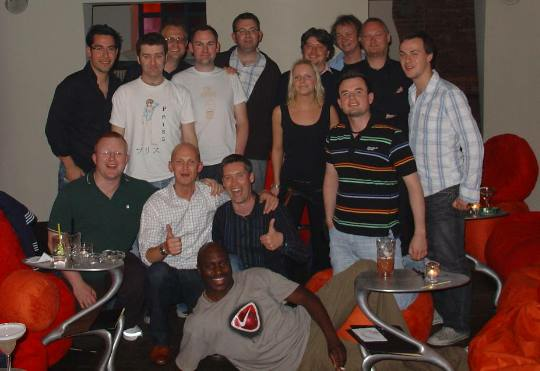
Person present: Yes